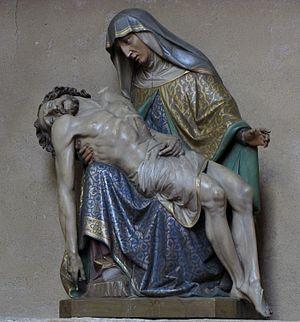
Alsace, Haut-Rhin, Ammerschwihr, Église Saint-Martin (XVIe) (PA00085325, IA68000716) Vierge de Pitié (XVIIIe): This object is classé Monument Historique in the base Palissy, database of the French furniture patrimony of the French ministry of culture,
Ce tableau présente la liste de tous les monuments historiques de Ammerschwihr, classés ou inscrits.